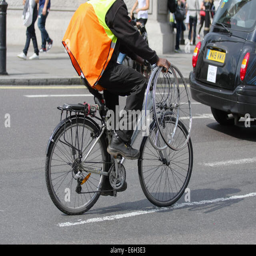
a cyclist riding a bicycle and carrying spare wheels behind a taxi